Nick Sousanis

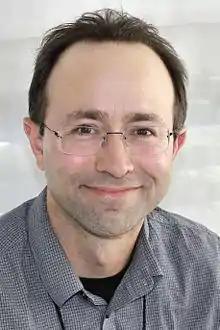
Sousanis at the 2015 Texas Book Festival.

Walter Nickell "Nick" Sousanis is an American scholar, art critic, and cartoonist; a co-founder of the TheDetroiter.com, he is also the first person at Columbia University to write a dissertation entirely in a comic book format.